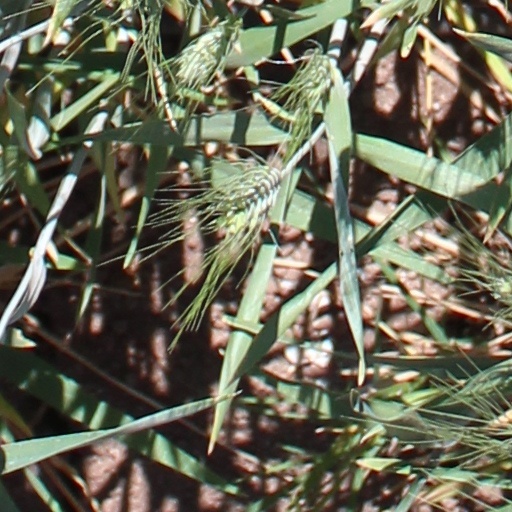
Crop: wheat